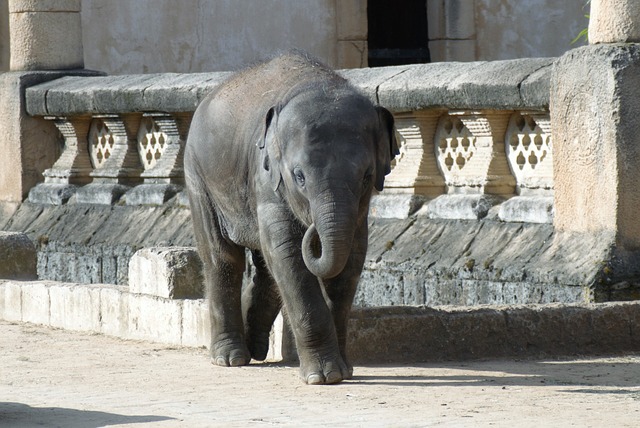
Label: elefante